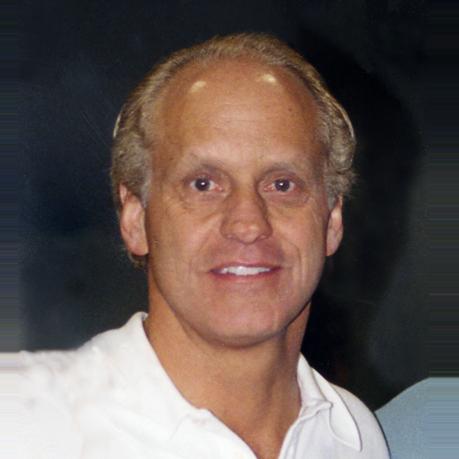
Age: 50